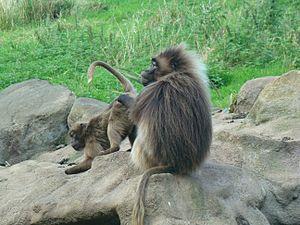
Deux géladas du Zoo d'édimbourg